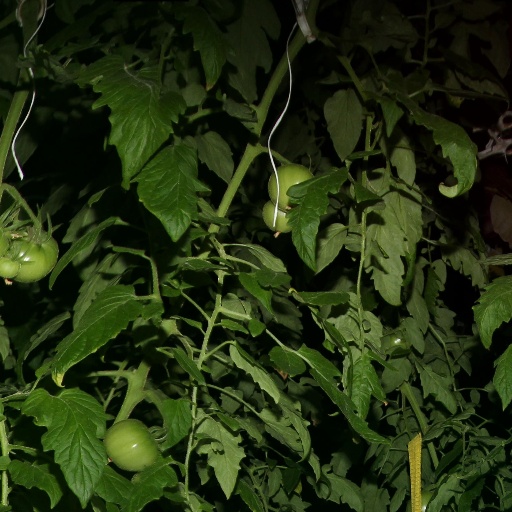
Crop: tomato